Danica Patrick

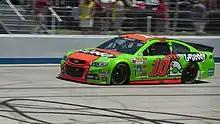
Patrick racing at Dover International Speedway in 2014

In the 2013 season, Patrick returned to Stewart-Haas Racing to contest her first full season in the Sprint Cup Series. She was assigned teammate Ryan Newman's former crew chief Tony Gibson and his pit crew. Patrick simultaneously became the first woman to clinch the pole position for the Daytona 500 and the first female to achieve the feat in the Sprint Cup Series. She ran strongly in the top ten for most of the race, but fell back from third place in the final three laps to finish eighth, becoming the highest placing woman driver in the history of the Daytona 500. Having led 5 laps, she joined an elite club of only 14 drivers to have led both the Daytona 500 and the Indianapolis 500. In the May exhibition Sprint Showdown at Charlotte Motor Speedway, Patrick finished ninth and advanced to the Sprint All-Star Race by virtue of a fan vote. She started from the 22nd position and finished two spots higher than that.